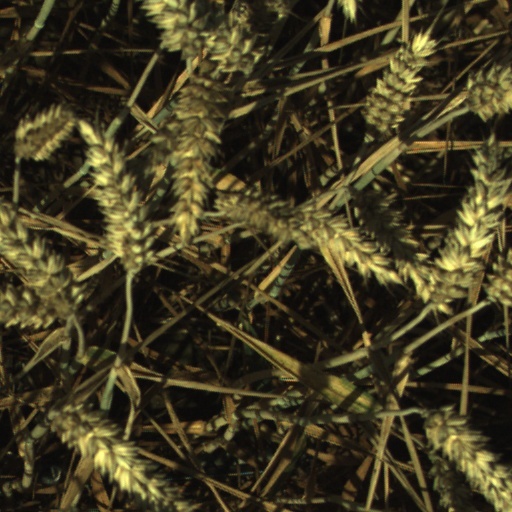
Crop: wheat